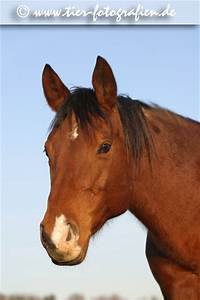
Label: cavallo